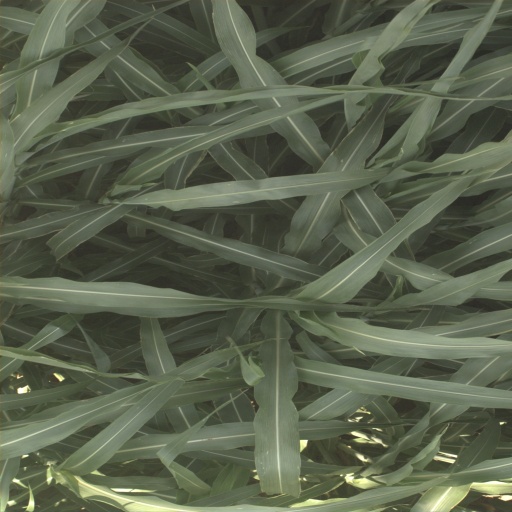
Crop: sorghum